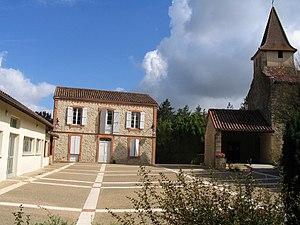
Mairie et église de Fustérouau
La liste des églises du Gers recense de manière exhaustive les églises situées dans le département français du Gers.
Fustérouau est une commune française située dans le département du Gers, en région Occitanie.